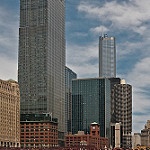
Scene: Outdoor